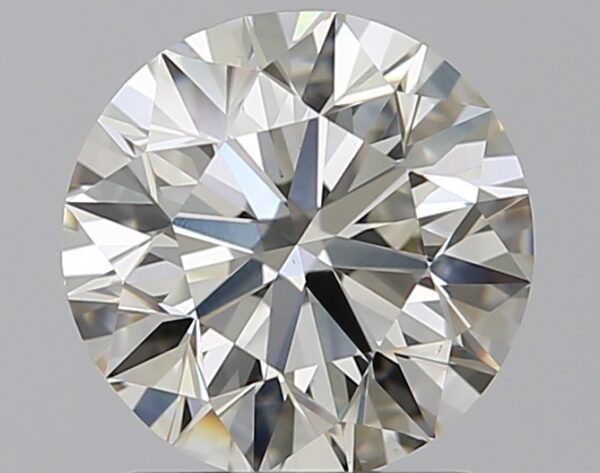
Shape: round
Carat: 1.51
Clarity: VS1
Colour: K
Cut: EX
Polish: EX
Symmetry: EX
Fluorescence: N
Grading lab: GIA
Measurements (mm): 7.27 x 7.3 x 4.59